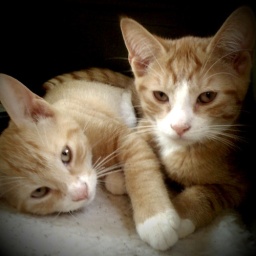
On the side of the road near our house - doing our best to find a home for these guys.